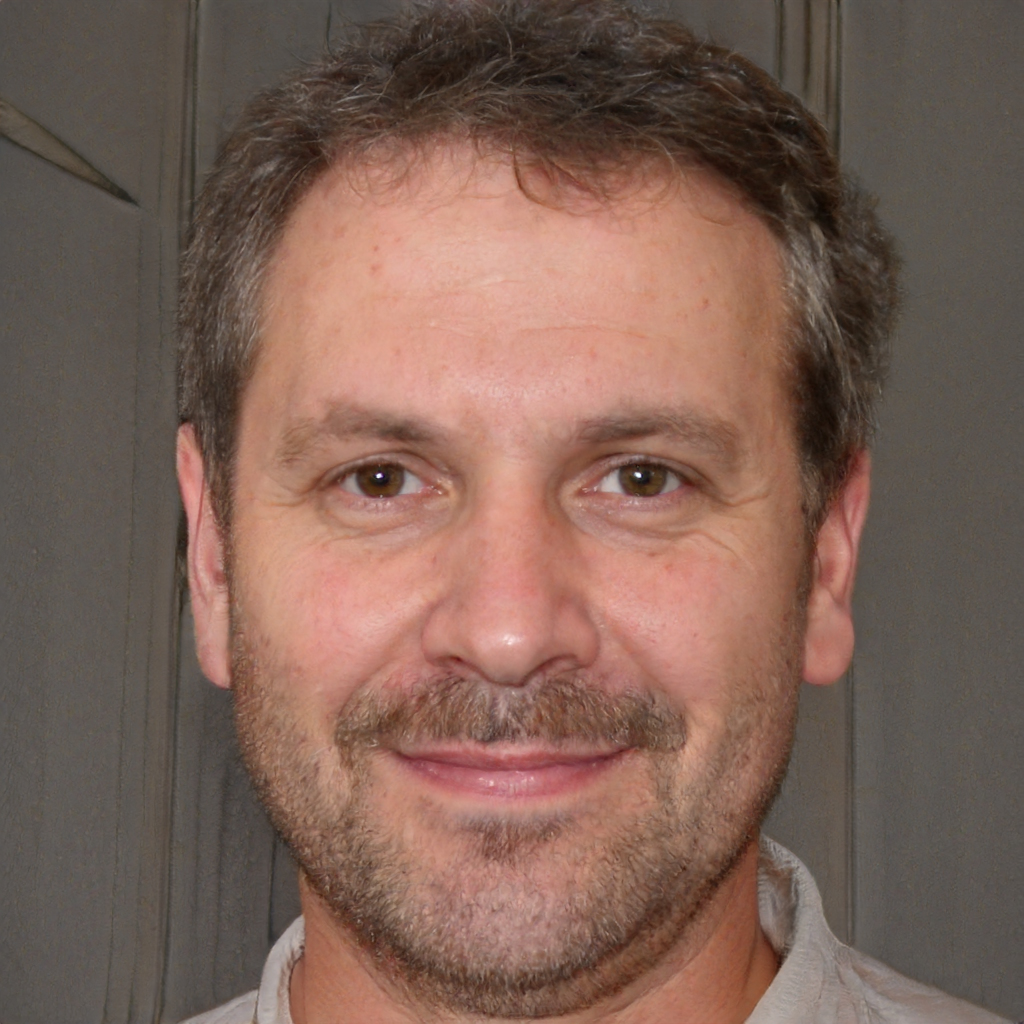
Gender: Male